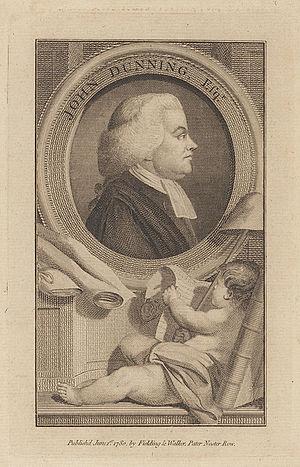
John Dunning, lord Ashburton, est un jurisconsulte britannique.